Sky position (RA, Dec in degrees): 20.636, -0.06064
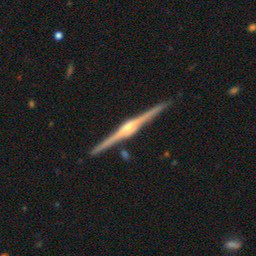
Galaxy morphology: Edge-on Galaxies with Bulge